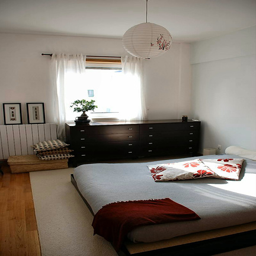
A bed that has a light hanging over it.
A bedroom with large bed, dresser and a paper lantern.
A bedroom with a large bed and a dresser.
A small bedroom with furniture and a bed
A white bedroom with wood flooring and a large window.